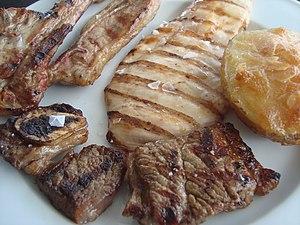
Assiette de viande grillée